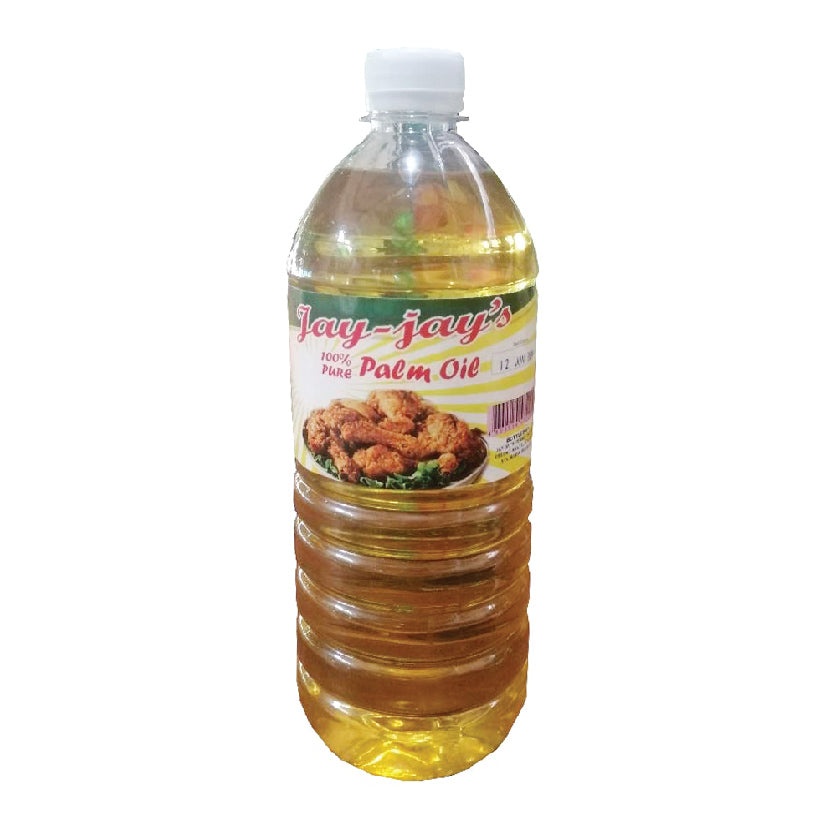
Jay-Jay's Palm Oil 1L
Brand: JAY-JAYS
Category: Food, Beverages & Tobacco > Food Items > Cooking & Baking Ingredients > Cooking Oils > Coconut Oil